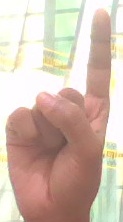
ASL sign: 1